NixOS

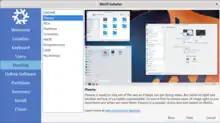
NixOS graphical installer

In NixOS, the entire operating system—including the kernel, applications, system packages, and configuration files—is built by the Nix package manager from a description in the Nix language. Building a new version will not overwrite previous versions.